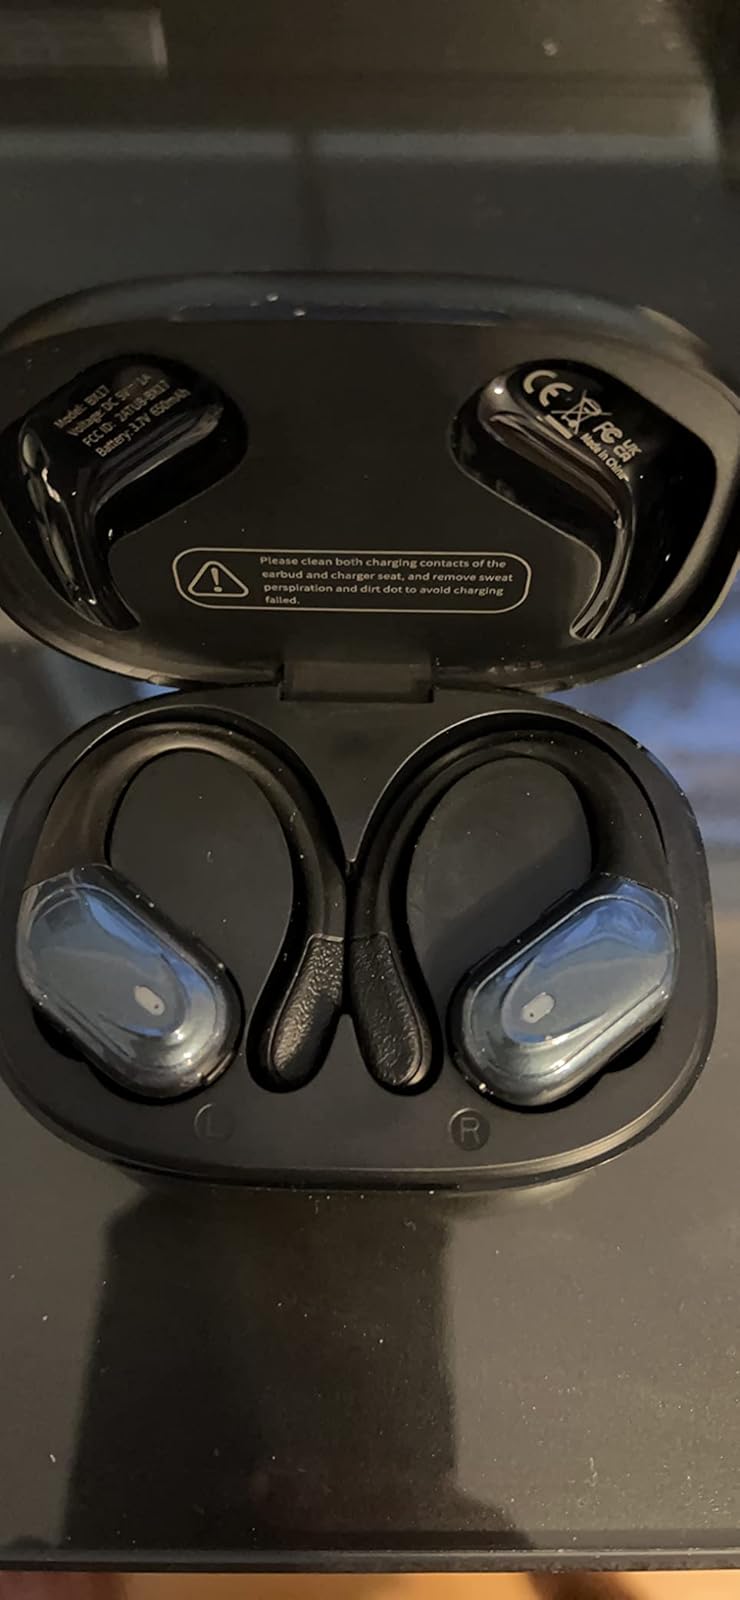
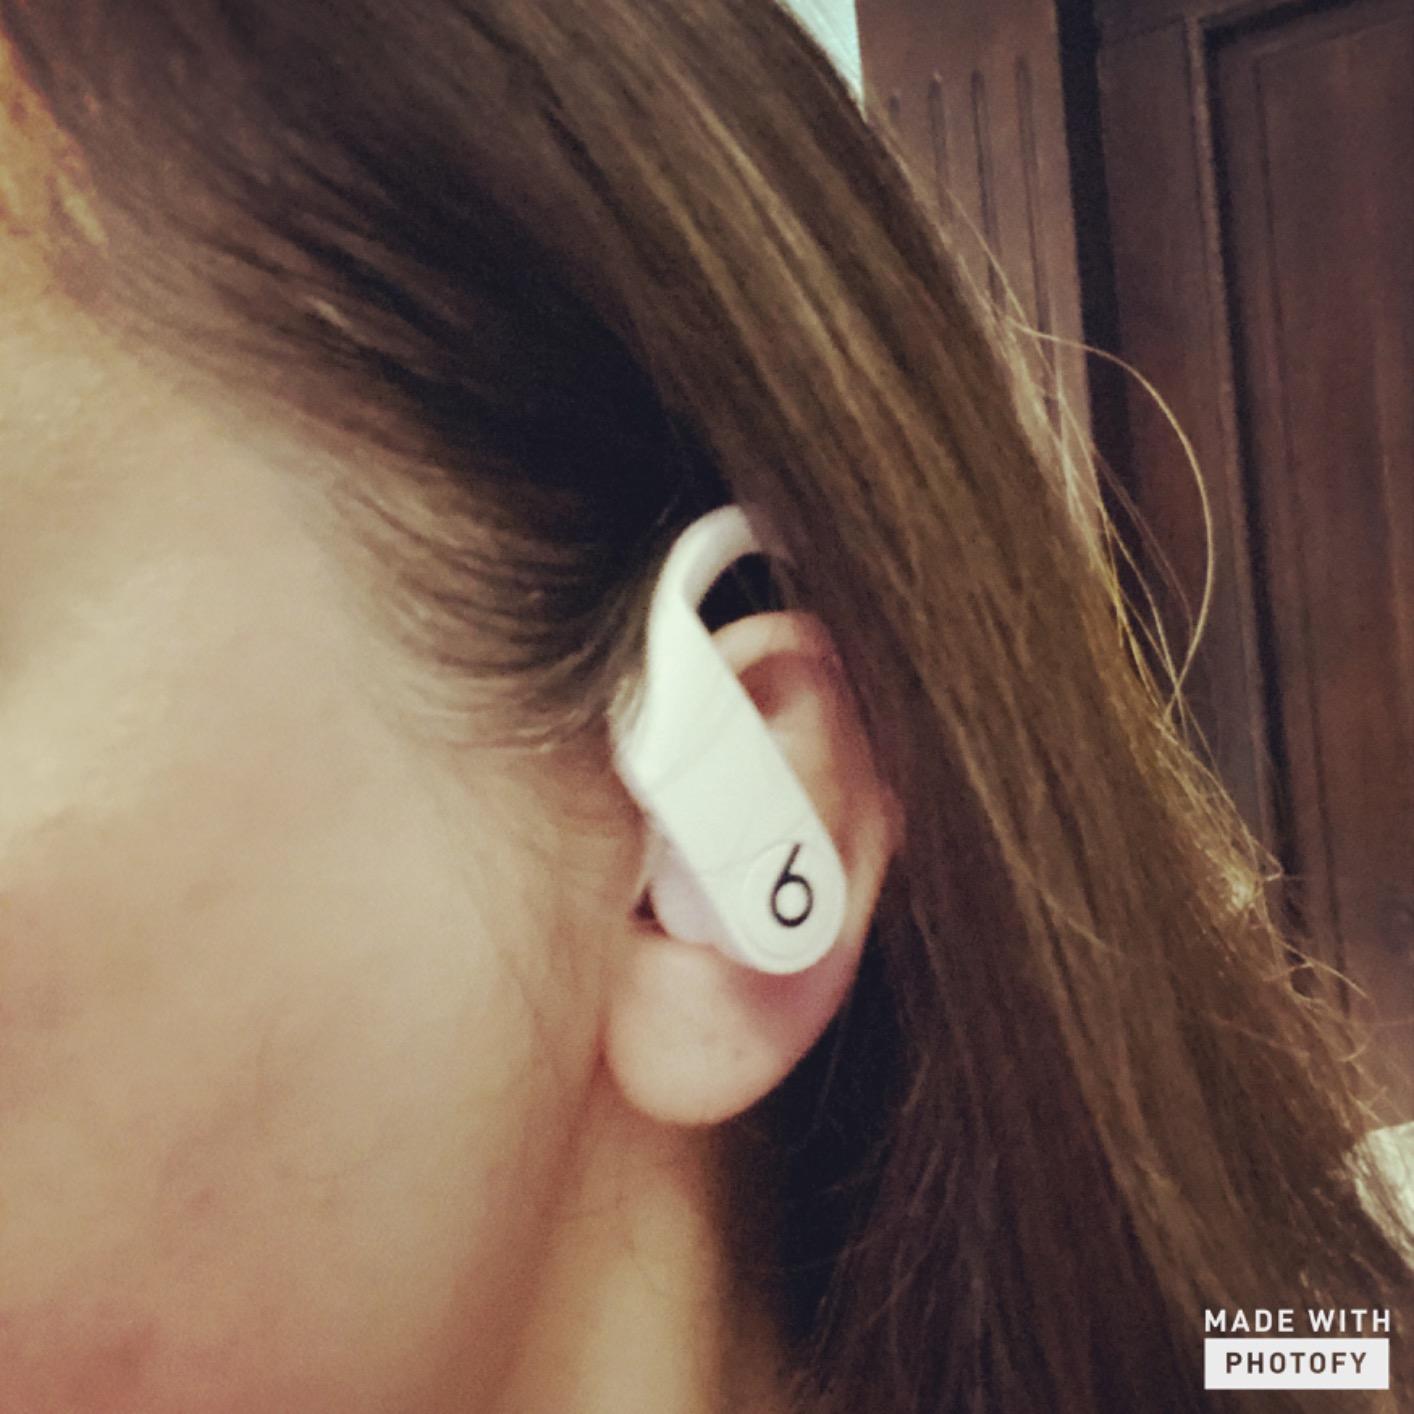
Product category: earbuds
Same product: no